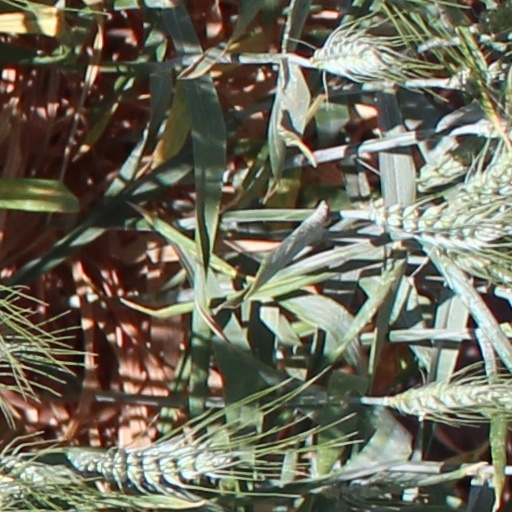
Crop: wheat